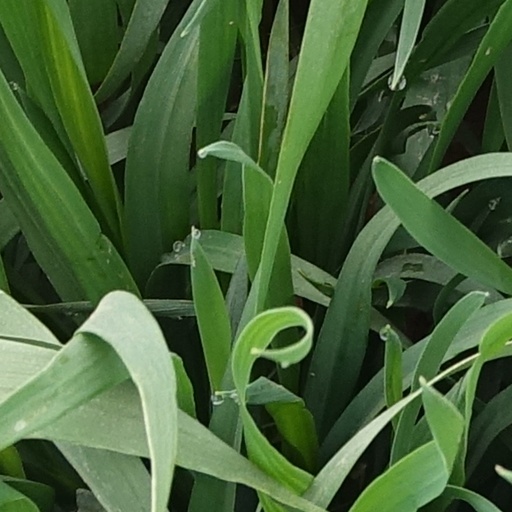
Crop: wheat